Civil Engineer Corps

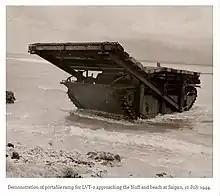
LVT-2 doodlebug going through tests on Saipan. It was a CEC assault concept vehicle.

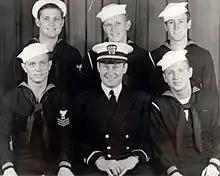
"NCDU 45", Ensign Karnowski CEC Chief Carpenters Mate Conrad C. Millis, MM2 Equipment Operator Lester Meyers and three sailors. The unit received a Presidential Unit Citation (United States) with Ens. Karnowski earning the Navy Cross & French Croix de Guerre with Palm, while MM2 Meyers received a Silver Star.

Early in 1943 the Navy began training its first African American officers. In May, Morehouse and MIT graduate Edward S. Hope, was the first to enter the CEC. He went through training at Camp Endicott and was posted as the Public Works officer at Manana Barracks, Hawaii Territory as a Lieutenant. Manana Barracks was the largest "black installation" the U.S. military had. He eventually was promoted to Lieutenant Commander which made him the Navy's highest ranking African American during WWII.